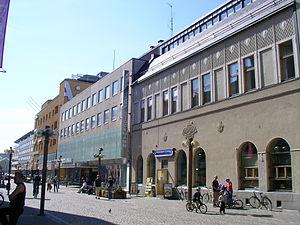
Rotuaari est une zone piétonne du centre ville de Oulu en Finlande.